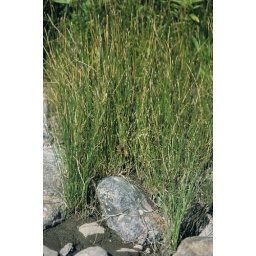
This species can form dense stands at the edge of standing or slow moving water and in moist meadows.